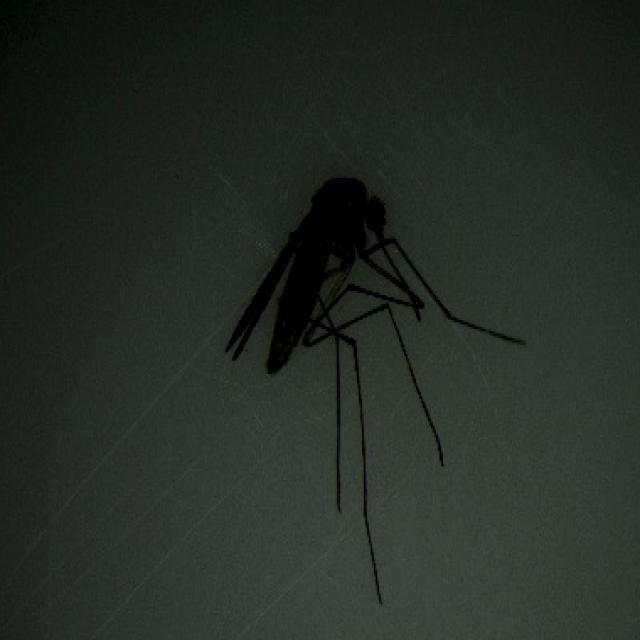
Species: culex_pipiens